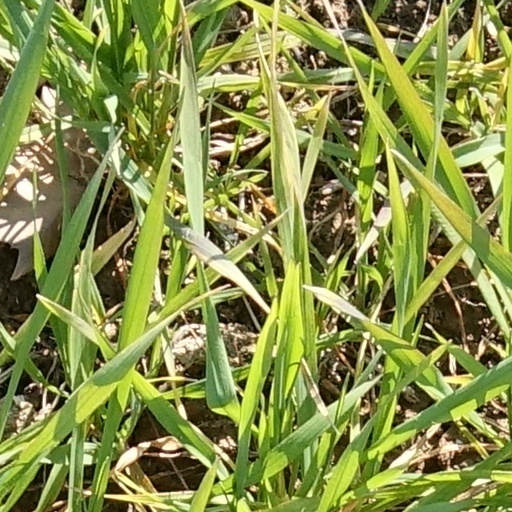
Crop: wheat